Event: Nepal Earthquake
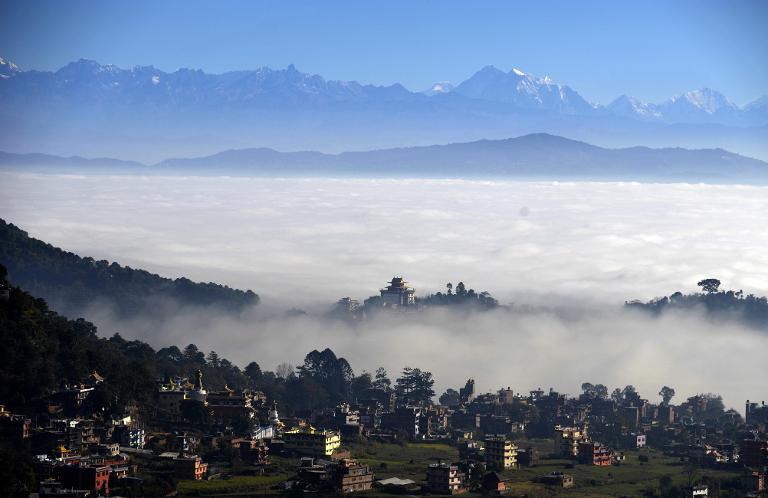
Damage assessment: no_damage